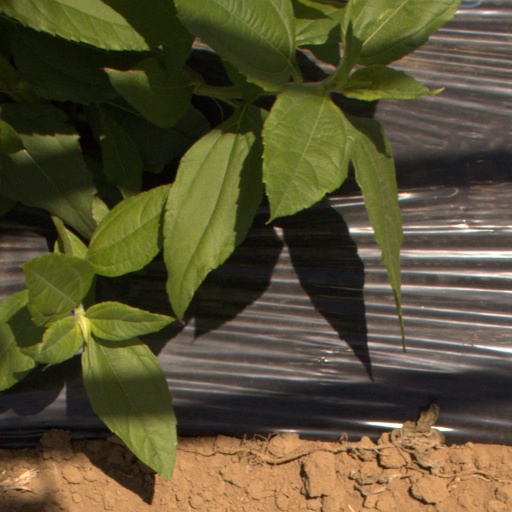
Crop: Jerusalem artichoke